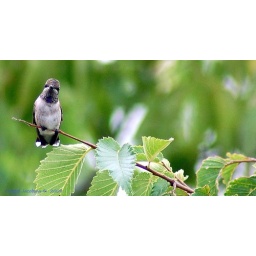
The hummingbird watching me as I take photographs of the birds in the green belt.